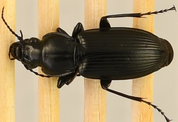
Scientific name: Pterostichus melanarius melanarius
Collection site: Chase Lake National Wildlife Refuge NEON (WOOD), plot WOOD_028